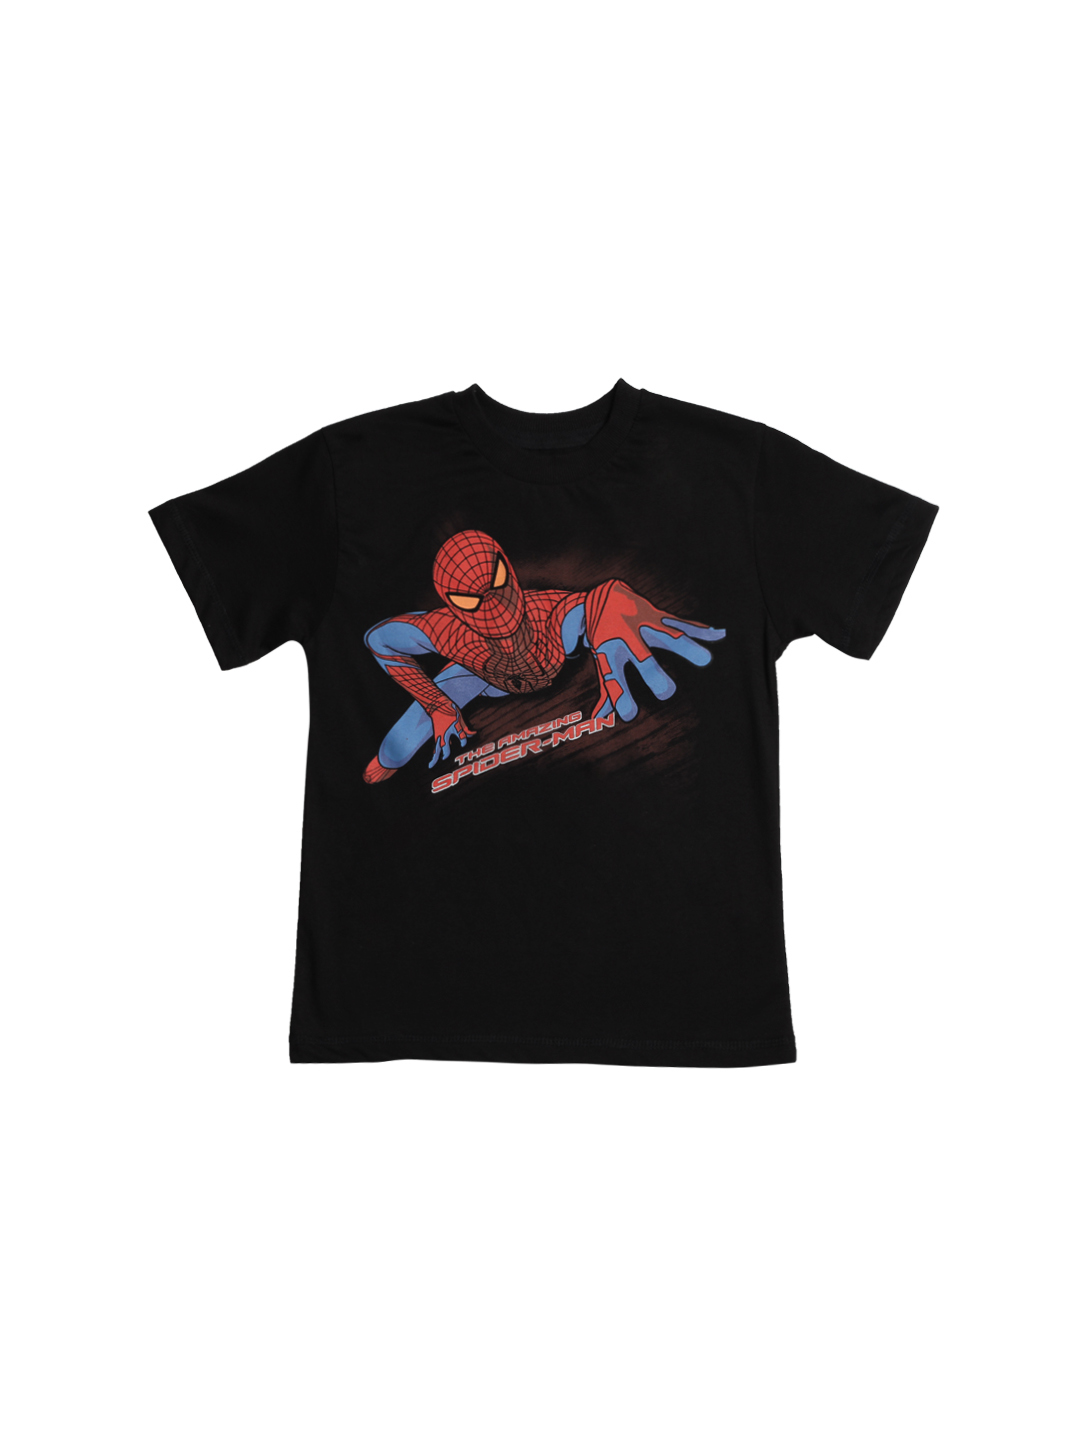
The Amazing Spiderman Boys Black T-Shirt
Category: Apparel / Topwear / Tshirts
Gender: Boys
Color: Black
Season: Summer 2012
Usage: Casual